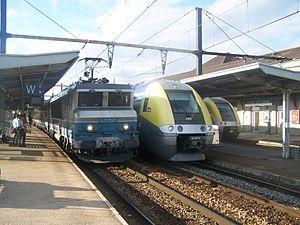
TER Bourgogne en gare de Chalon sur Saône en Saône-et-Loire. Un Dijon-Bourg St-Maurice à gauche.
La gare de Chalon-sur-Saône est une gare ferroviaire française de la ligne de Paris-Lyon à Marseille-Saint-Charles, située sur le territoire de la commune de Chalon-sur-Saône, dans le département de Saône-et-Loire, en région Bourgogne-Franche-Comté.
Le TER Bourgogne était le réseau de lignes TER de l'ancienne région administrative Bourgogne. La fusion des réseaux TER Bourgogne et TER Franche-Comté en 2017 a eu comme conséquence la création d'une nouvelle entité appelée TER Bourgogne-Franche-Comté.